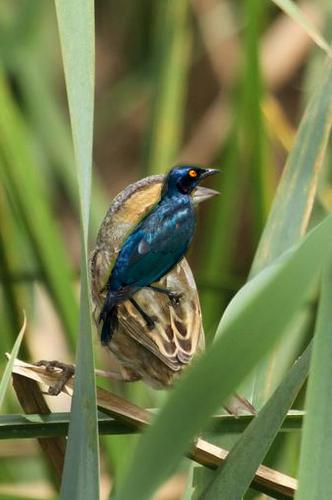
Bird species: Cape_Glossy_Starling
Bird type: landbird
Background: land